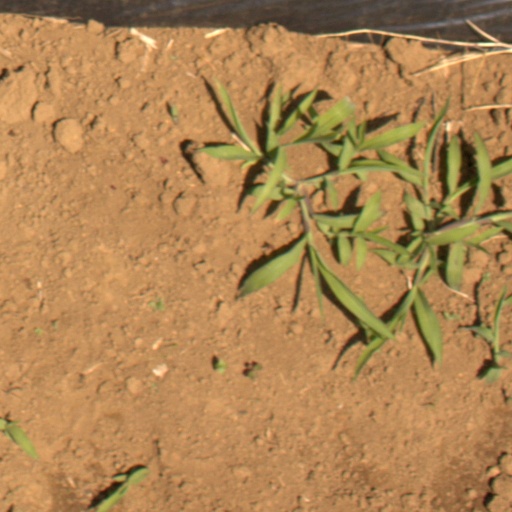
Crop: Jerusalem artichoke